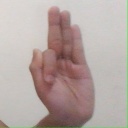
अक्षर: फ